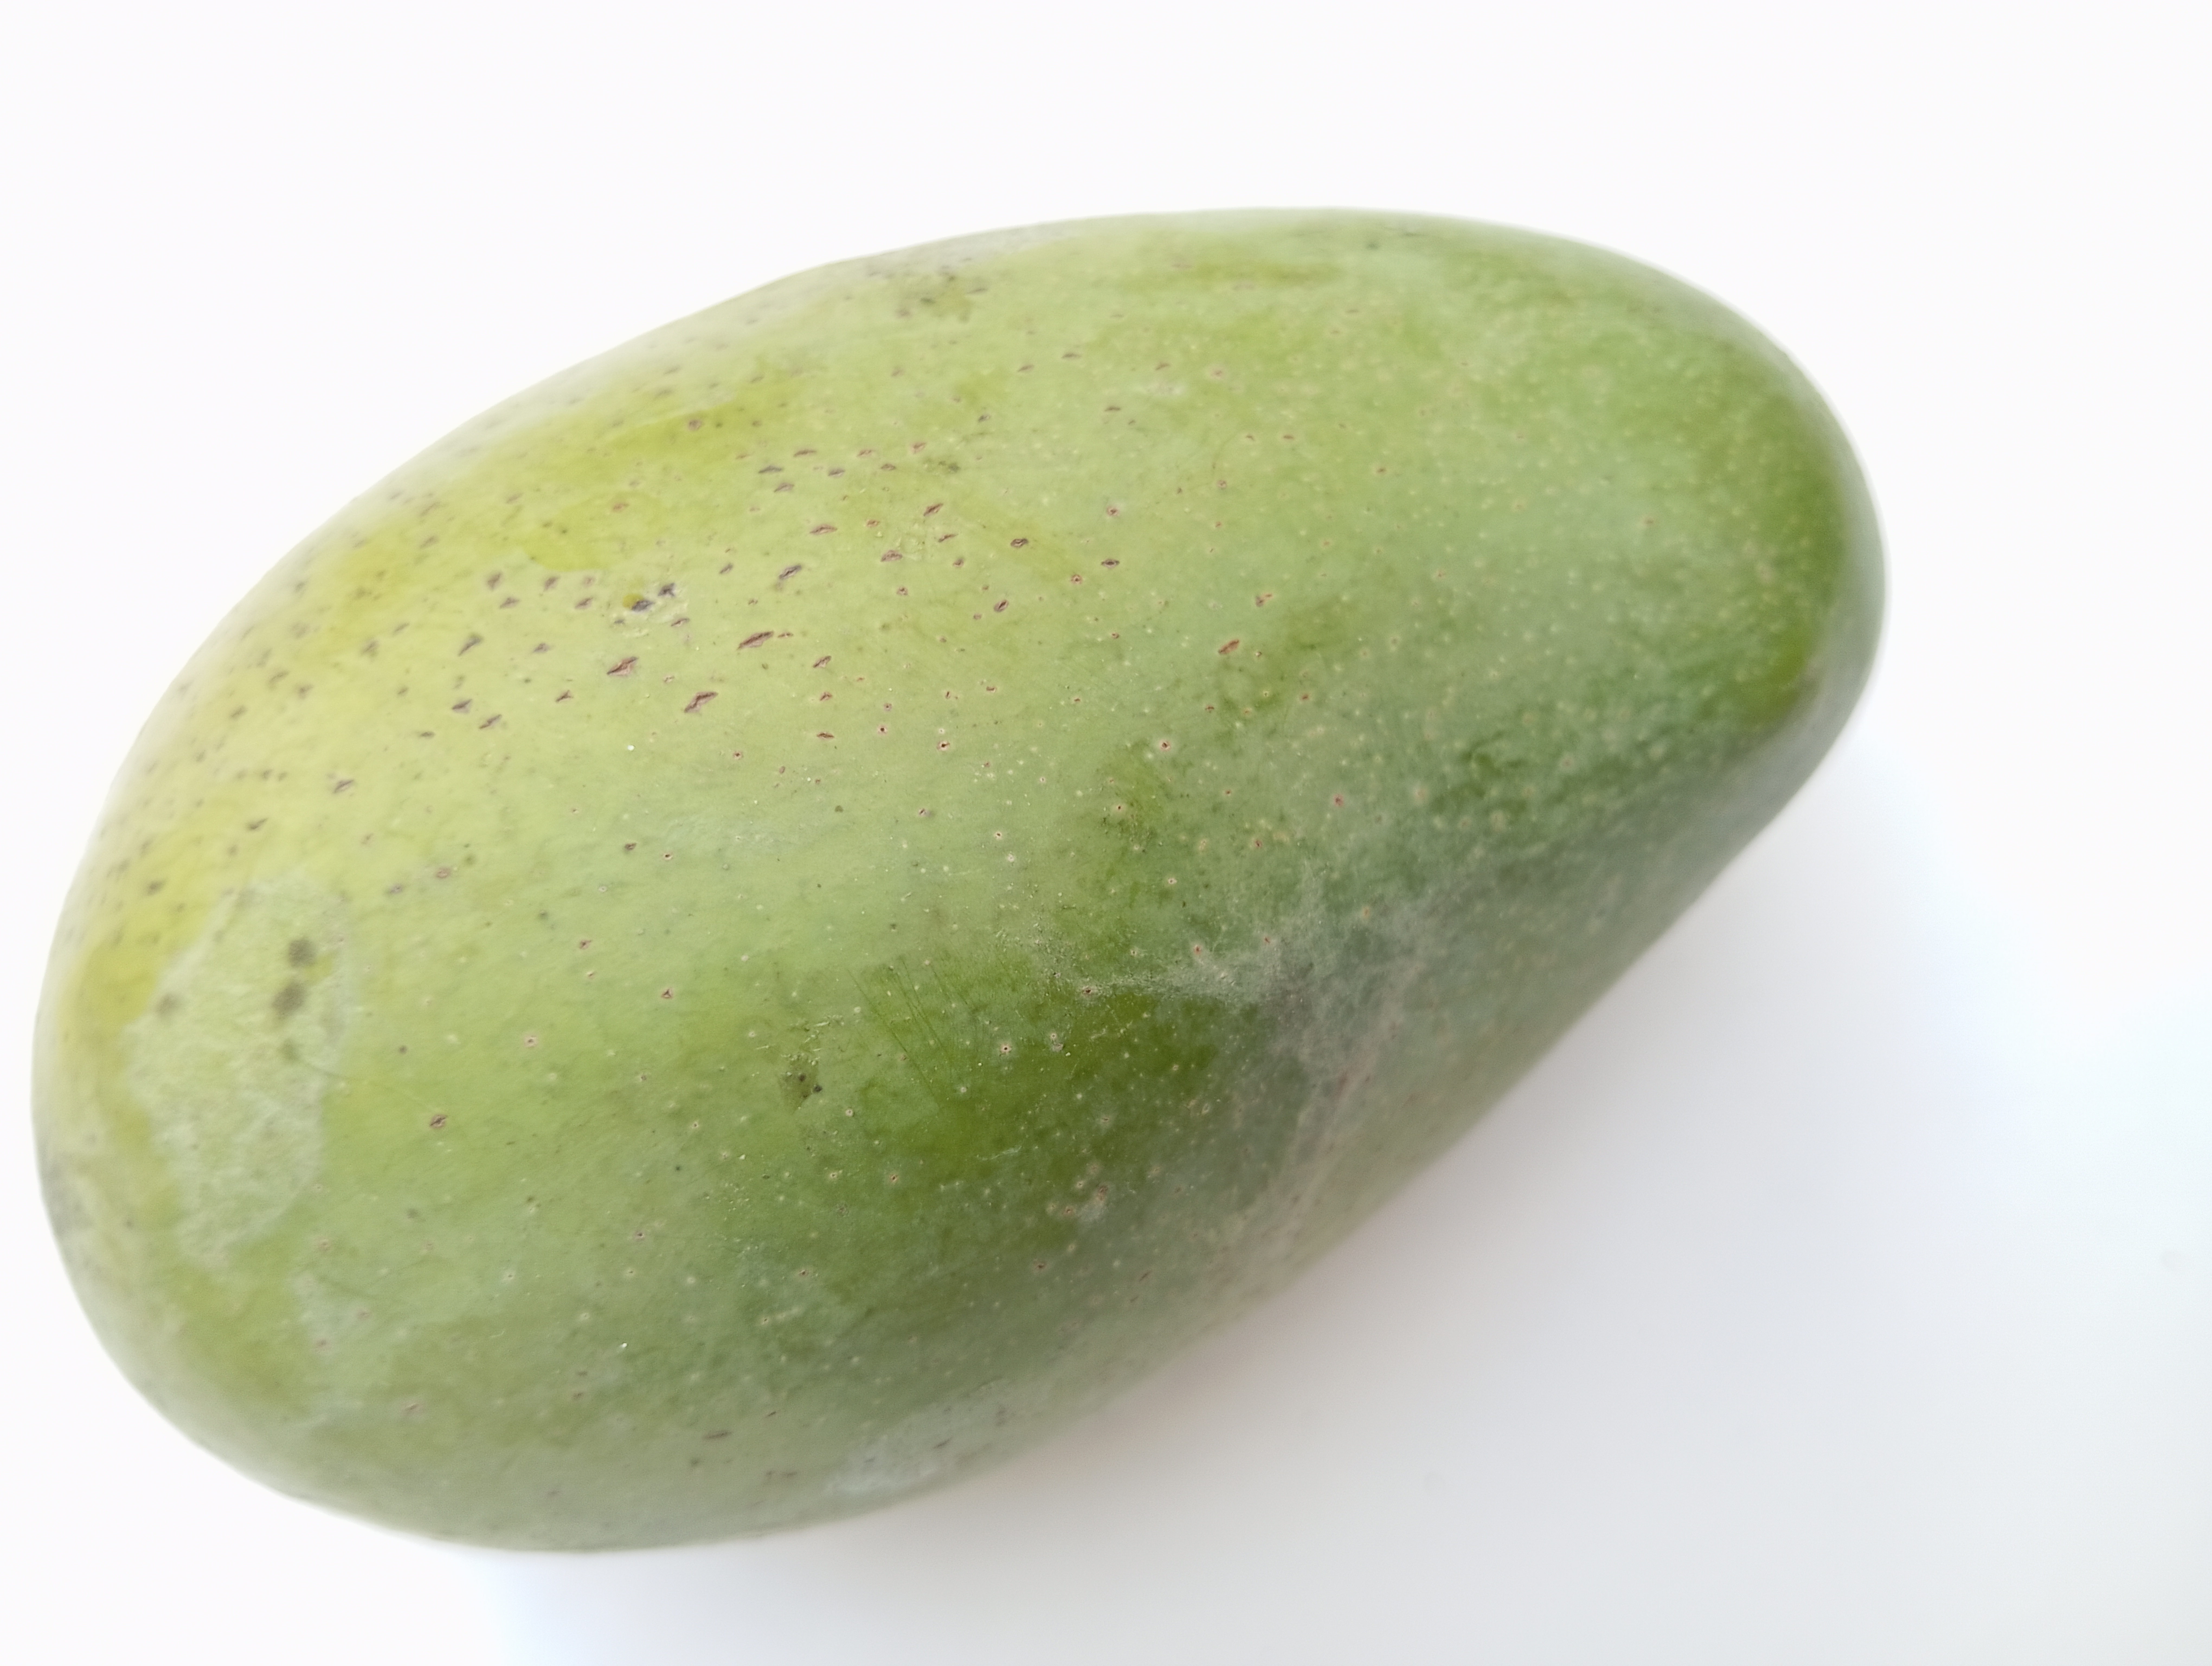
Mango variety: Amrapali